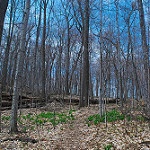
Label: forest